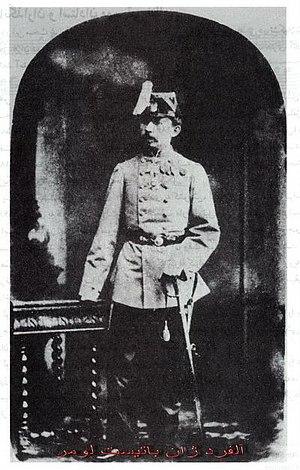
Alfred Jean-Baptiste Lemaire est un compositeur français.